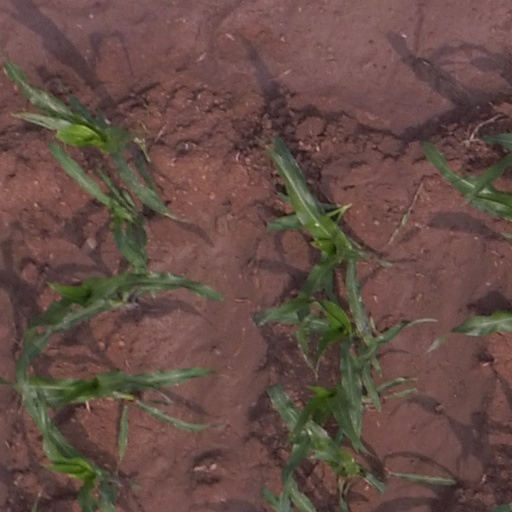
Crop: maize; corn